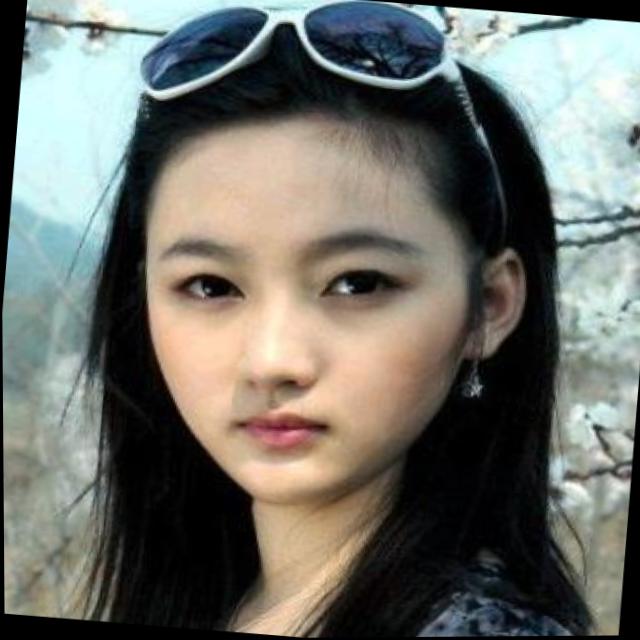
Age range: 21-44